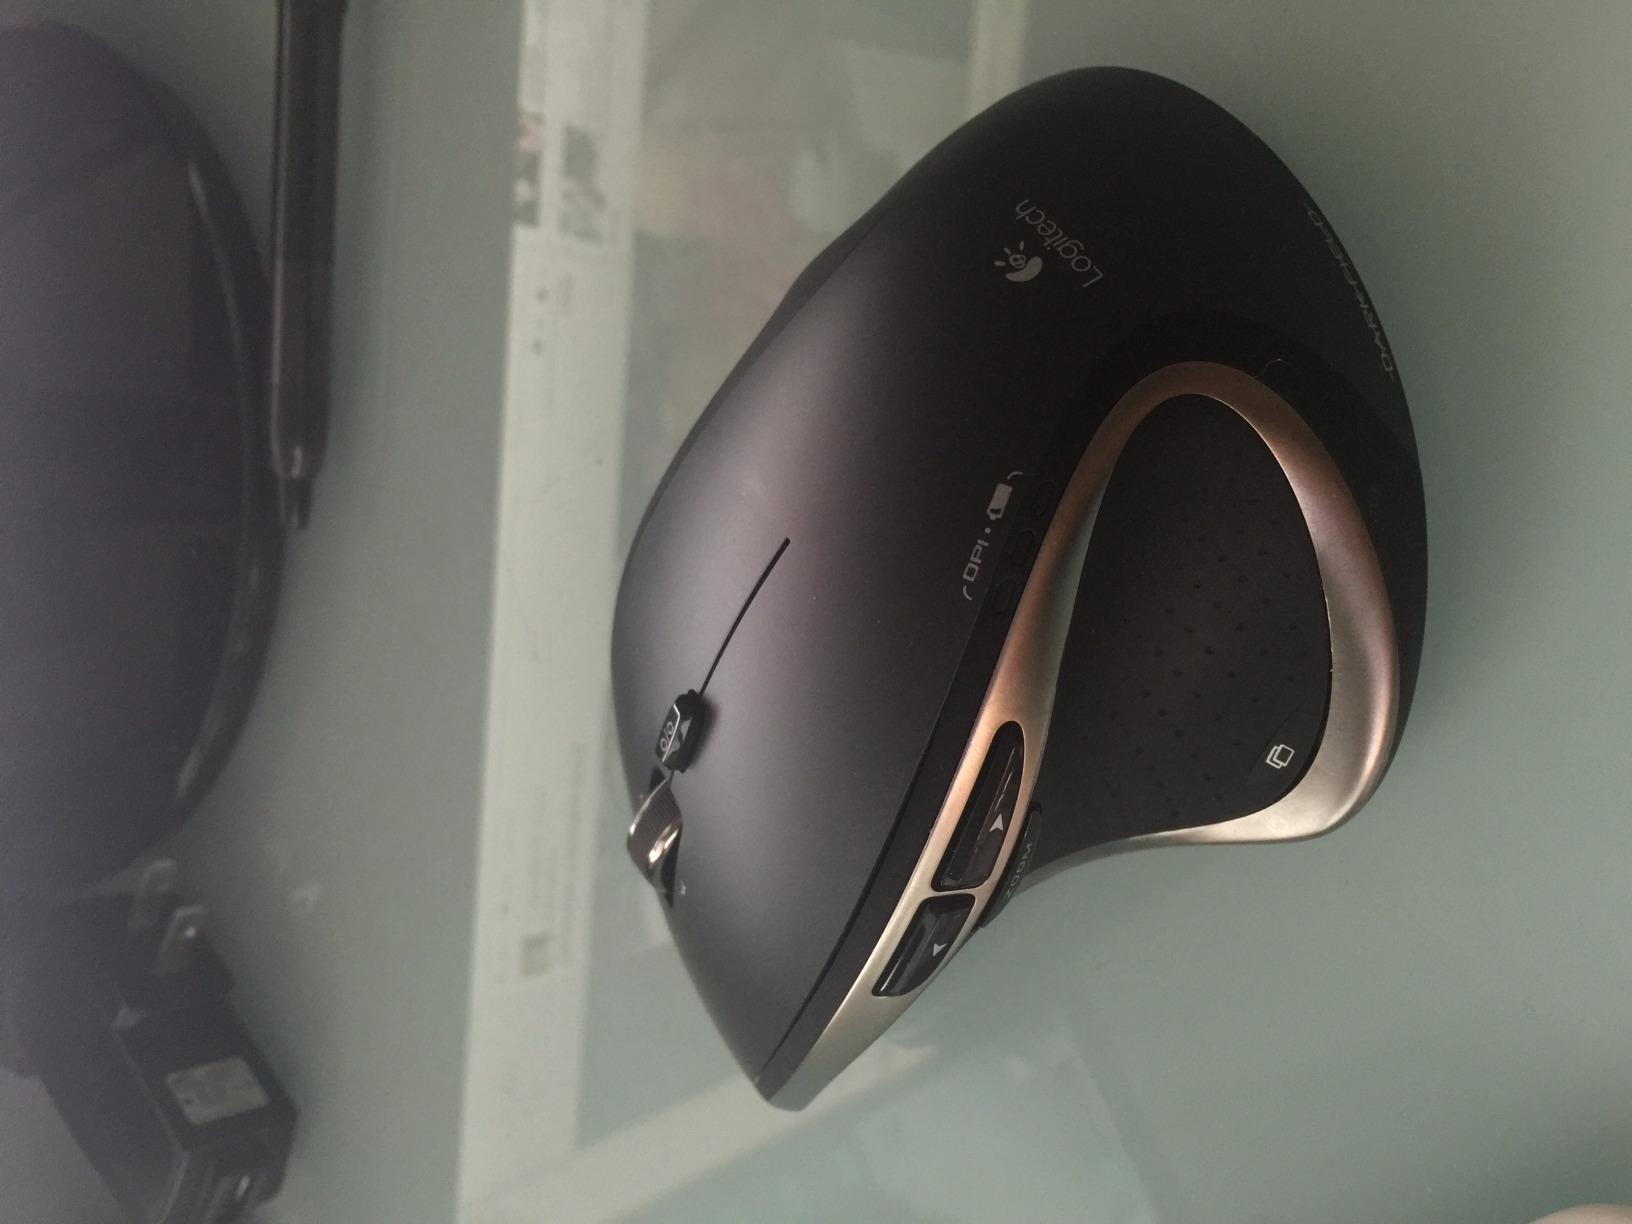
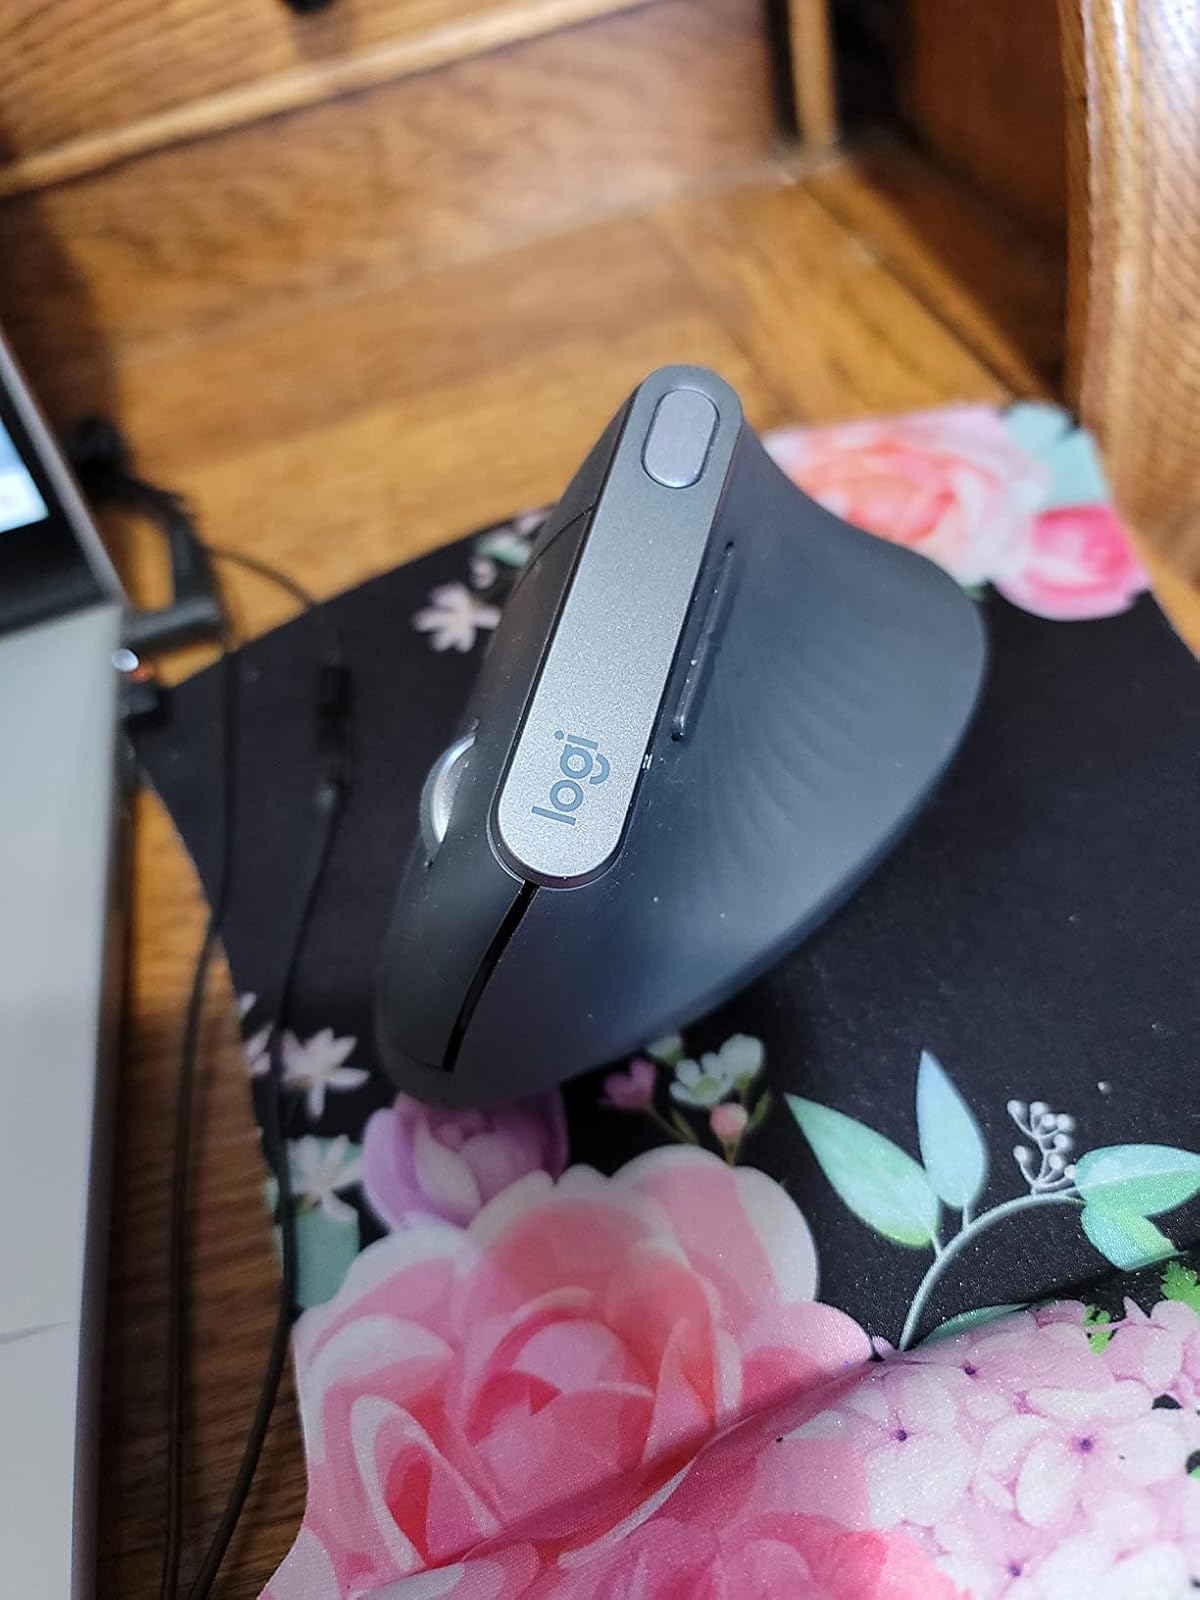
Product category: mouse
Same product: no